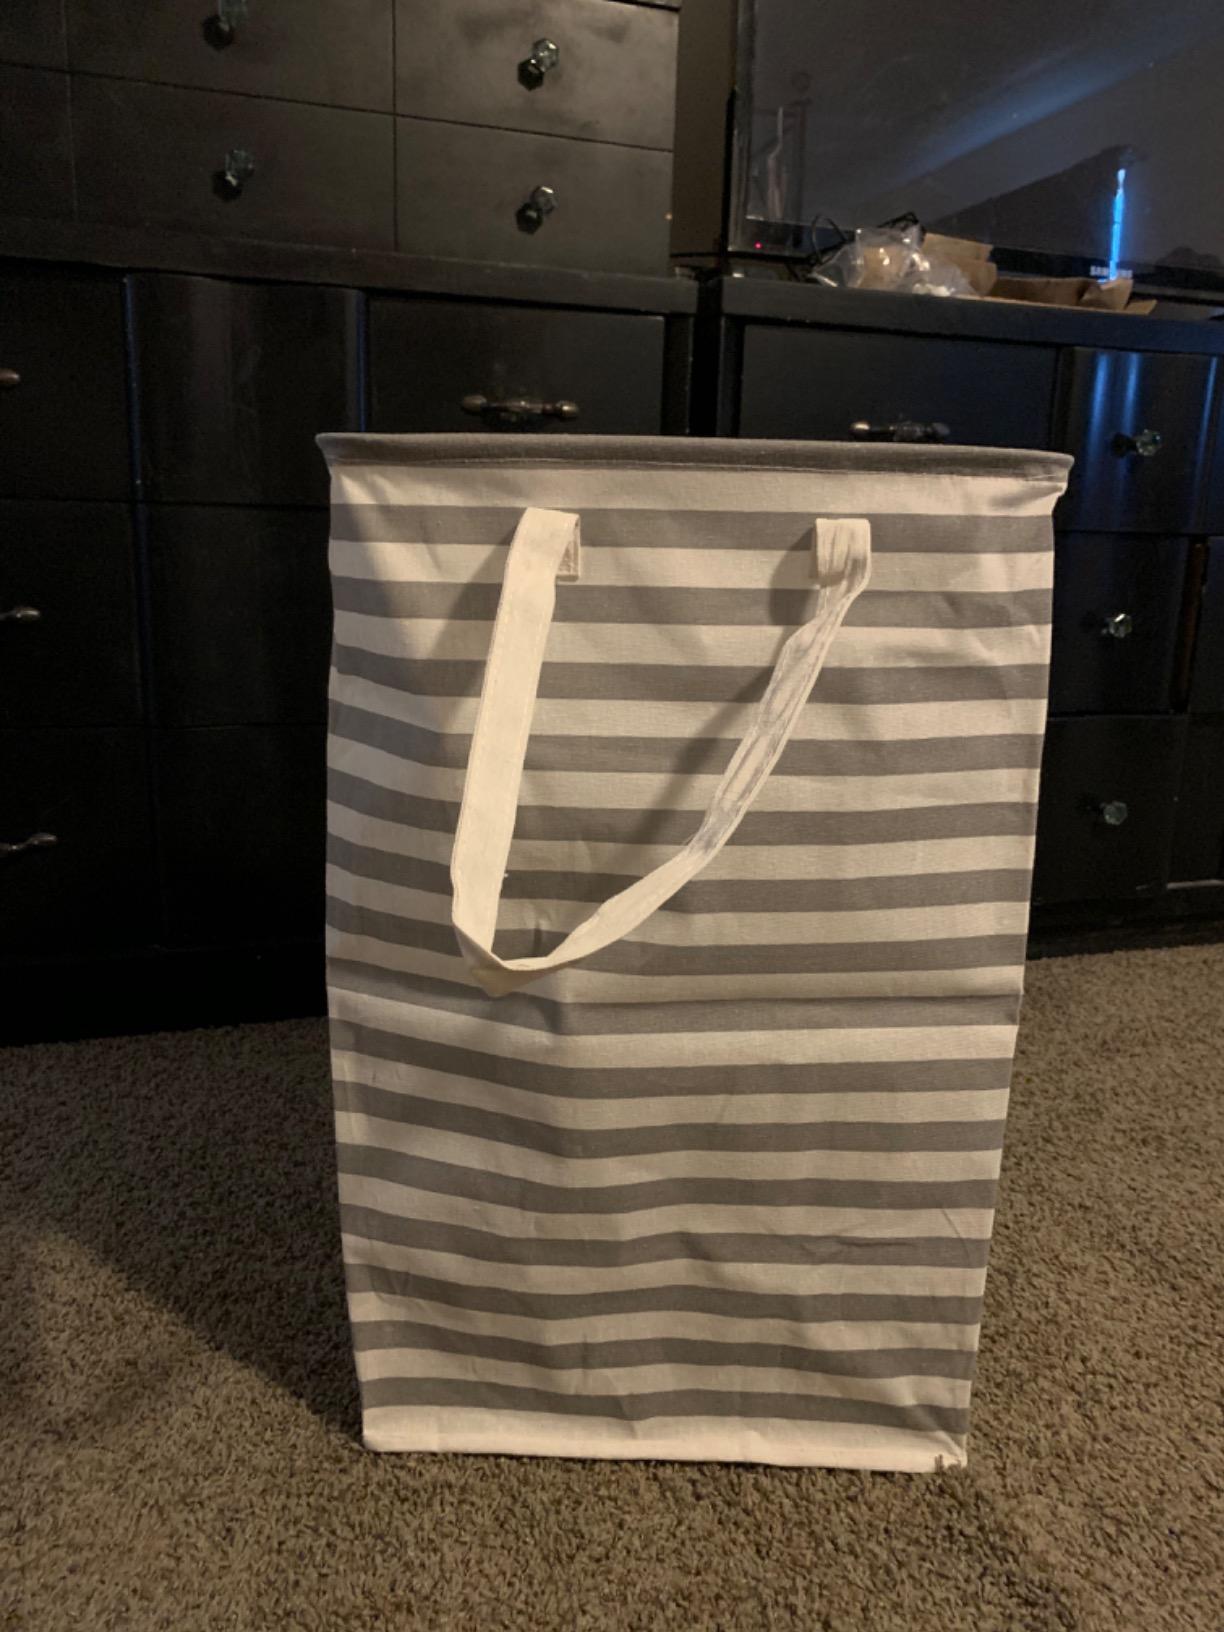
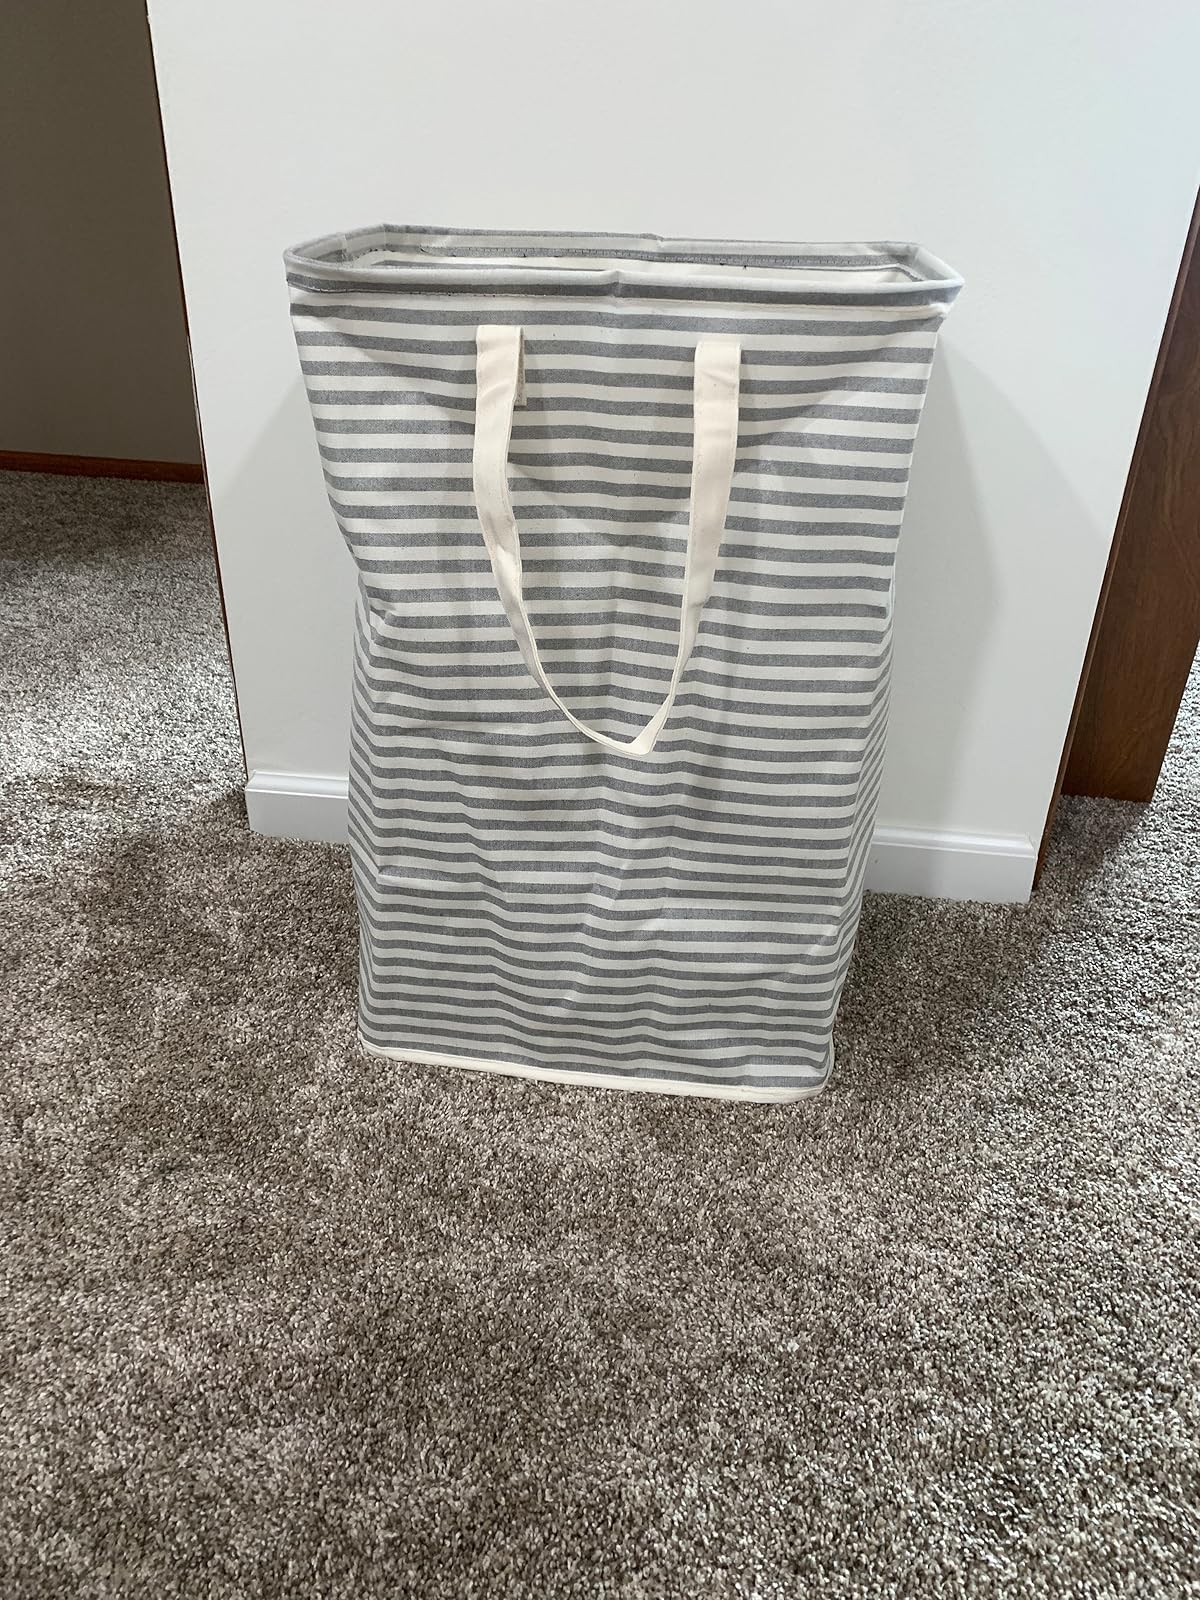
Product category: items_hamper
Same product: no